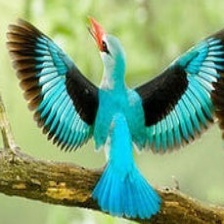
Species: WOODLAND KINGFISHER
Scientific name: HALCYON SENEGALENSIS